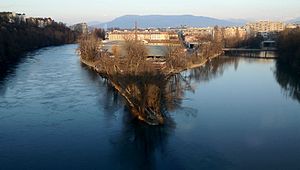
Rhône / Galleri
Rhône er en 812 km lang schweizisk/fransk flod, som udspringer i Valais i Schweiz i Gotthard-massivet ved Rhônegletsjeren. Rhône er Frankrigs mest vandrige flod. Den løber gennem Genevesøen og ind i Frankrig ved Geneve. Herefter løber den mod syd og lægger skråninger til vindyrkningen i Côtes du Rhône. Rhône har sit udløb i Middelhavet via Camargue, et stort sumpområde syd for Nîmes og Avignon ved den franske middelhavskyst.